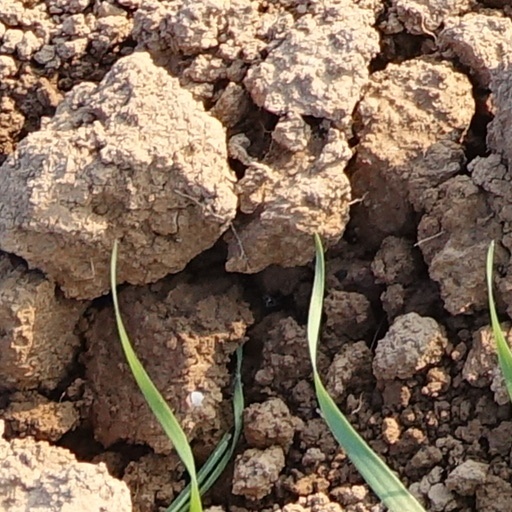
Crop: wheat